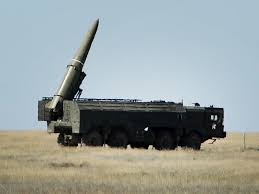
Label: Iskander